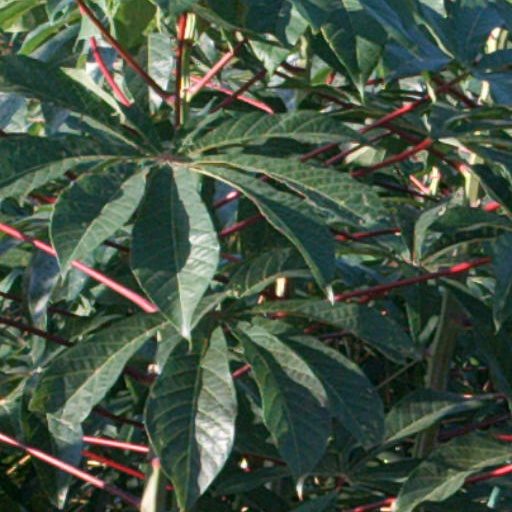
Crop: cassava